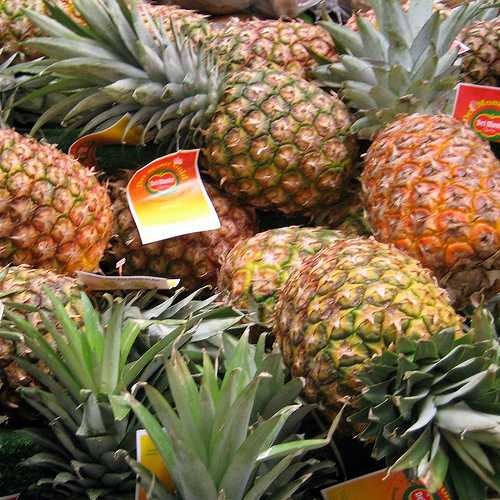
Label: Pineapple